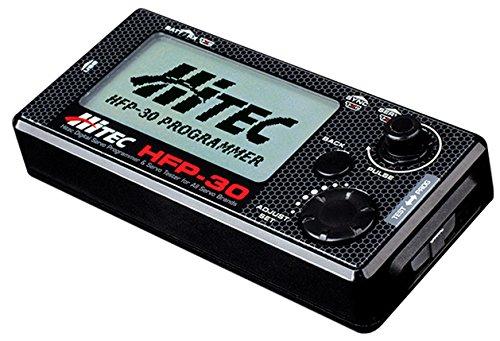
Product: Hitech RCD 44427 Hfp-30 Digital Servo Programmer & Tester (Replaces Hfp-25)
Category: Toys & Games | Hobbies | Remote & App Controlled Vehicles & Parts | Remote & App Controlled Vehicle Parts
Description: Efficiently programs all Hitec digital servos, including the hs-5xxx, hs-7xxx, Brushless hsb-9xxx, and the latest D-Series.
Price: $22.95
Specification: ProductDimensions:3.8x6.2x1.8inches|ItemWeight:6.4ounces|ShippingWeight:6.4ounces(Viewshippingratesandpolicies)|ASIN:B01IJ2IRB4|Itemmodelnumber:HRC44427|Manufacturerrecommendedage:16-16years